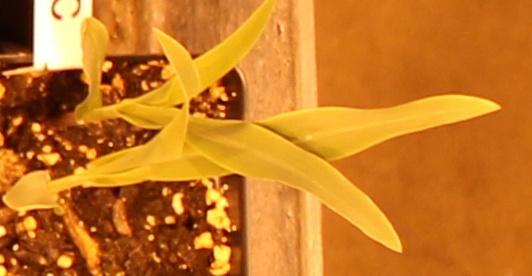
Label: Corn